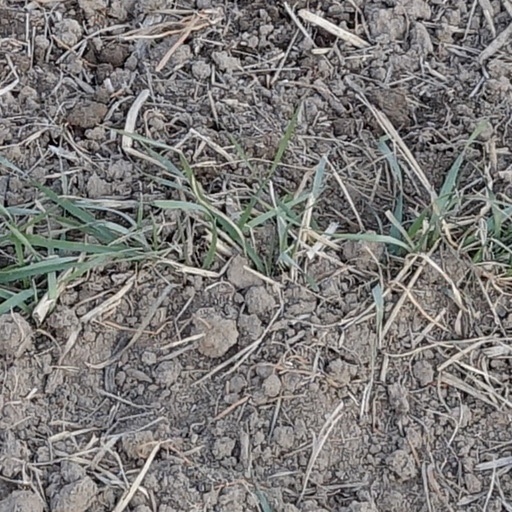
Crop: wheat